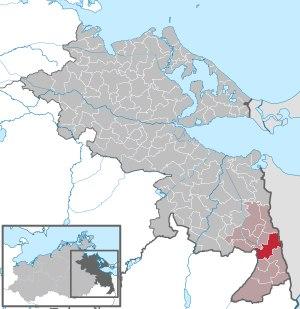
Ramin est une commune allemande située dans l'arrondissement de Poméranie-Occidentale-Greifswald du Land de Mecklembourg-Poméranie occidentale.